Austro-Hungarian Navy

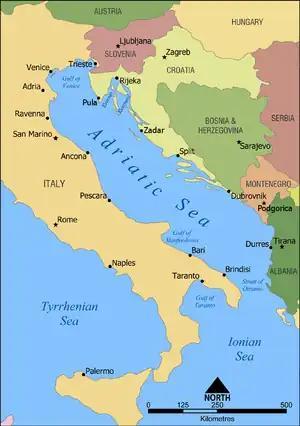
An overview of Adriatic ports today

The k.u.k. Kriegsmarine was not formally established until the 18th century, but its origins can be traced back to 1382, with the incorporation of Trieste into the Duchy of Austria. During the 13th and 14th centuries, Trieste became a maritime trade rival to the Republic of Venice, which occupied the Adriatic port city for intermittent periods between 1283 and 1372. Under the terms of the Peace of Turin in 1381, Venice renounced its claim to Trieste and the leading citizens of Trieste petitioned Leopold III, Duke of Austria, to make the port part of his domains. The agreement incorporating Trieste into the Duchy of Austria was signed at the castle of Graz on 30 September 1382.